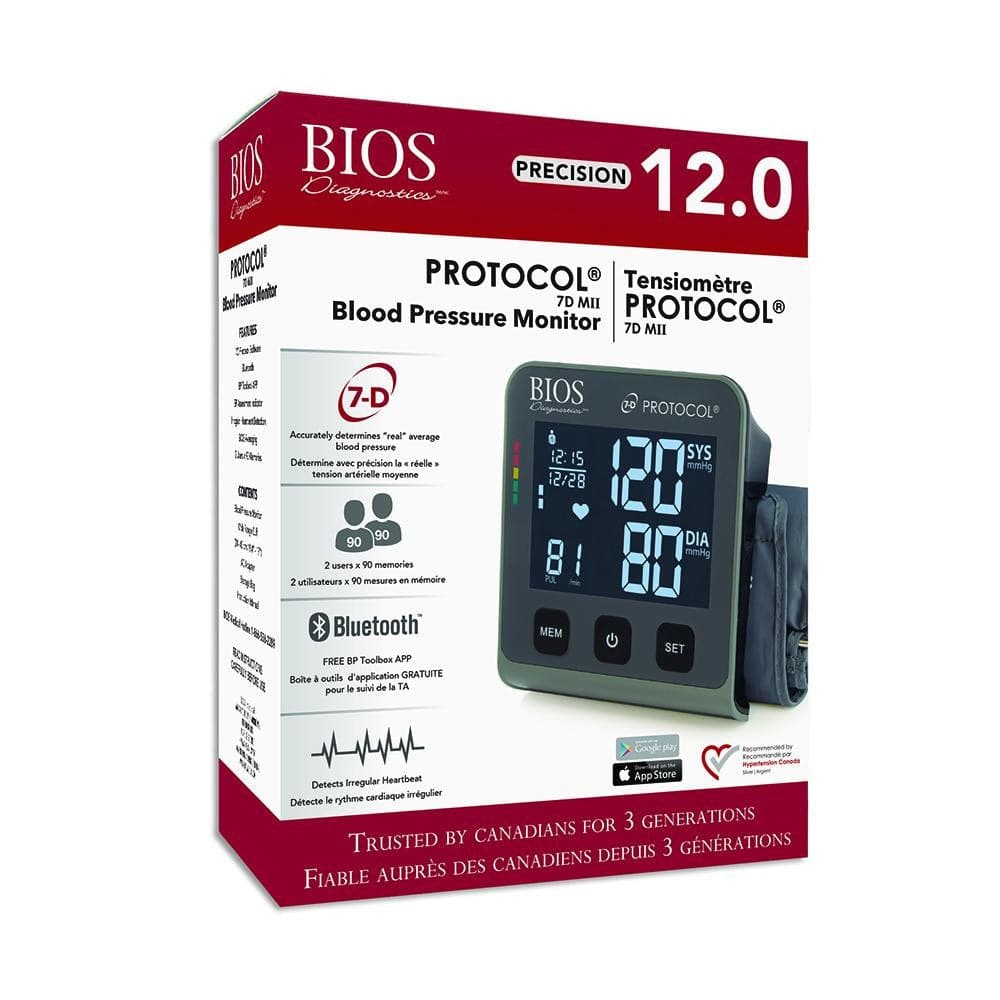
BIOS Blood Pressure Monitor with App - Medical BIOS Diagnostics Precision 12.0 Protocol 7D MII
BIOS Blood Pressure Monitor with App - Medical BIOS Diagnostics Precision 12.0 Protocol 7D MII High blood pressure (hypertension) is a serious medical condition that can lead to heart disease and other health problems if left untreated. Now there's an easy way to find out your average blood pressure levels with high certainty: the BIOS Blood Pressure Monitor with App - Medical BIOS Diagnostics Precision 12.0 Protocol 7D MII. This device uses cutting-edge technology to provide accurate measurements, and the accompanying app makes it easy to track your results over time. The BIOS Blood Pressure Monitor with App - Medical BIOS Diagnostics Precision 12.0 Protocol 7D MII is simple to use: just attach the cuff around your arm and press the start button. Features of the Most Accurate Blood Pressure Monitor Protocol Software is pre-installed in the device and simplifies home measurement procedures recommended by Hypertension Canada. This enables users to determine their real average blood pressure. Physicians can use the results stored in the tamper-proof log to help diagnose your individual condition. Free BPIQ App - This monitor will connect via Bluetooth to Android and iOS devices. The BPIQ App enables users to send secure data to physicians for interpretation. Large display 9.6 x 7.0 cm / 3.8" x 2.6" Memory Features 2 users, 90 blood pressure readings each with time and date. BP Assessment Indicator displays the range between which your blood pressure values lie, according to Hypertension Canada. Irregular heartbeat detection BIOS Averaging - Averages last 3 readings. Time and Date Alarms - Users can set reminders to take measurements at proper times. Design of Blood Pressure Monitor App The BPIQ App is a Bluetooth-enabled blood pressure monitor that connects to Android and iOS devices. The app enables users to send secure data to their physicians. The BPIQ App has a 12.0 protocol and a 7D MII. The BP Assessment Indicator is a helpful feature on the BIOS Blood Pressure Monitor with App. This indicator displays the range between which your blood pressure values lie, according to Hypertension Canada. For example, if your systolic blood pressure is 120 mmHg and your diastolic blood pressure is 80 mmHg, the BP Assessment Indicator will show "Normal." If your systolic blood pressure is 150 mmHg and your diastolic blood pressure is 95 mmHg, the BP Assessment Indicator will show "High." This information can help you understand how your blood pressure compares to Hypertension Canada's standards. This medical grade device has a BIOS Diagnostics Precision 12.0 Protocol 7D MII that is designed to give you accurate blood pressure readings each time. The Memory Feature lets you record up to 90 blood pressure readings each with time and date, so you can keep track of your progress over time. Blood Pressure Machine Includes Wide range cuff: 24 - 43 cm / 9.4”-17” Storage case AC/DC Adapter Instruction manual Buy BIOS Blood Pressure Monitor with App - Medical BIOS Diagnostics Precision 12.0 Protocol 7D MII Now! If you're looking for a quality blood pressure monitor with an app, look no further than the BIOS Precision 12.0 Protocol 7D MII. This unit is designed for accuracy and ease of use, and comes with all the features you need to get a complete medical diagnosis. The BIOS Precision 12.0 Protocol 7D MII has many features that set it apart from other monitors on the market. For starters, it uses the latest medical diagnostic protocol, which ensures accurate results every time. It also has a built-in Bluetooth transmitter, which allows you to transmit your data quickly and easily to any compatible device. And if you need help interpreting your results, the included app provides detailed analysis and reporting. Halo Healthcare offers a wide range of clinically validated blood pressure monitors in Canada and US so you can decide which one is best for you.
Brand: ETCE
Category: Health & Beauty > Health Care > Biometric Monitors > Blood Pressure Monitors